Triumvirate

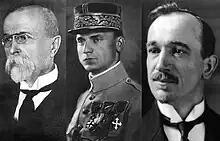
(L-R) Tomáš Garrigue Masaryk, Milan Rastislav Štefánik, and Edvard Beneš

While French Huguenots had derisively bestowed the name Triumvirate on the alliance formed in 1561 between Catholic Francis, Duke of Guise, Anne de Montmorency, and Jacques d'Albon during the French Wars of Religion, in later years the term would be used to describe other arrangements within France.